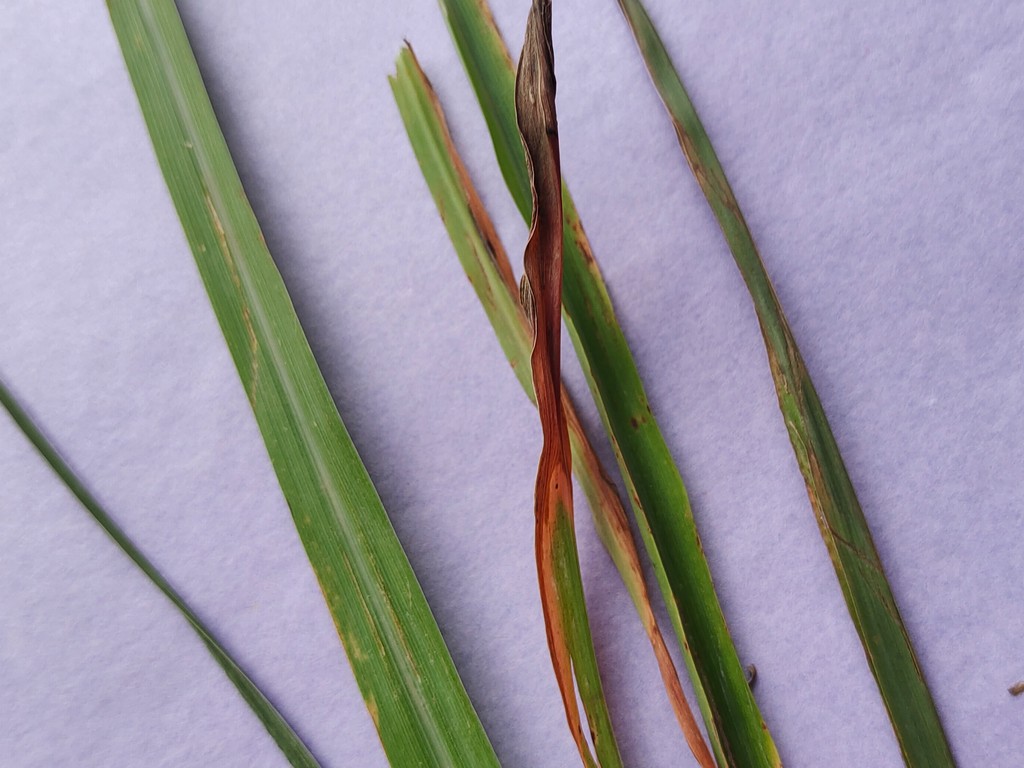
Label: Unhealthy